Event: Nepal Earthquake
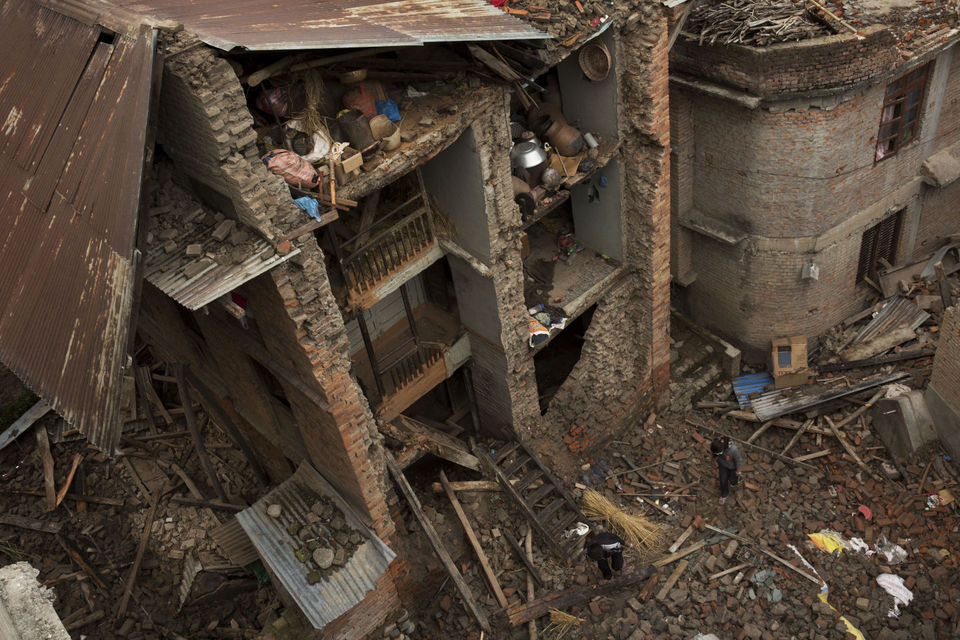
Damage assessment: damage